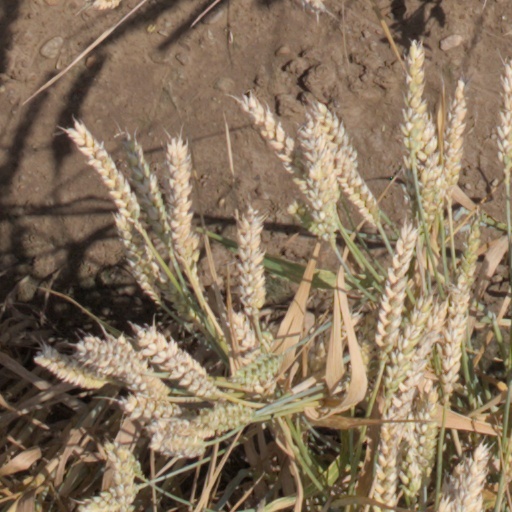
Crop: wheat